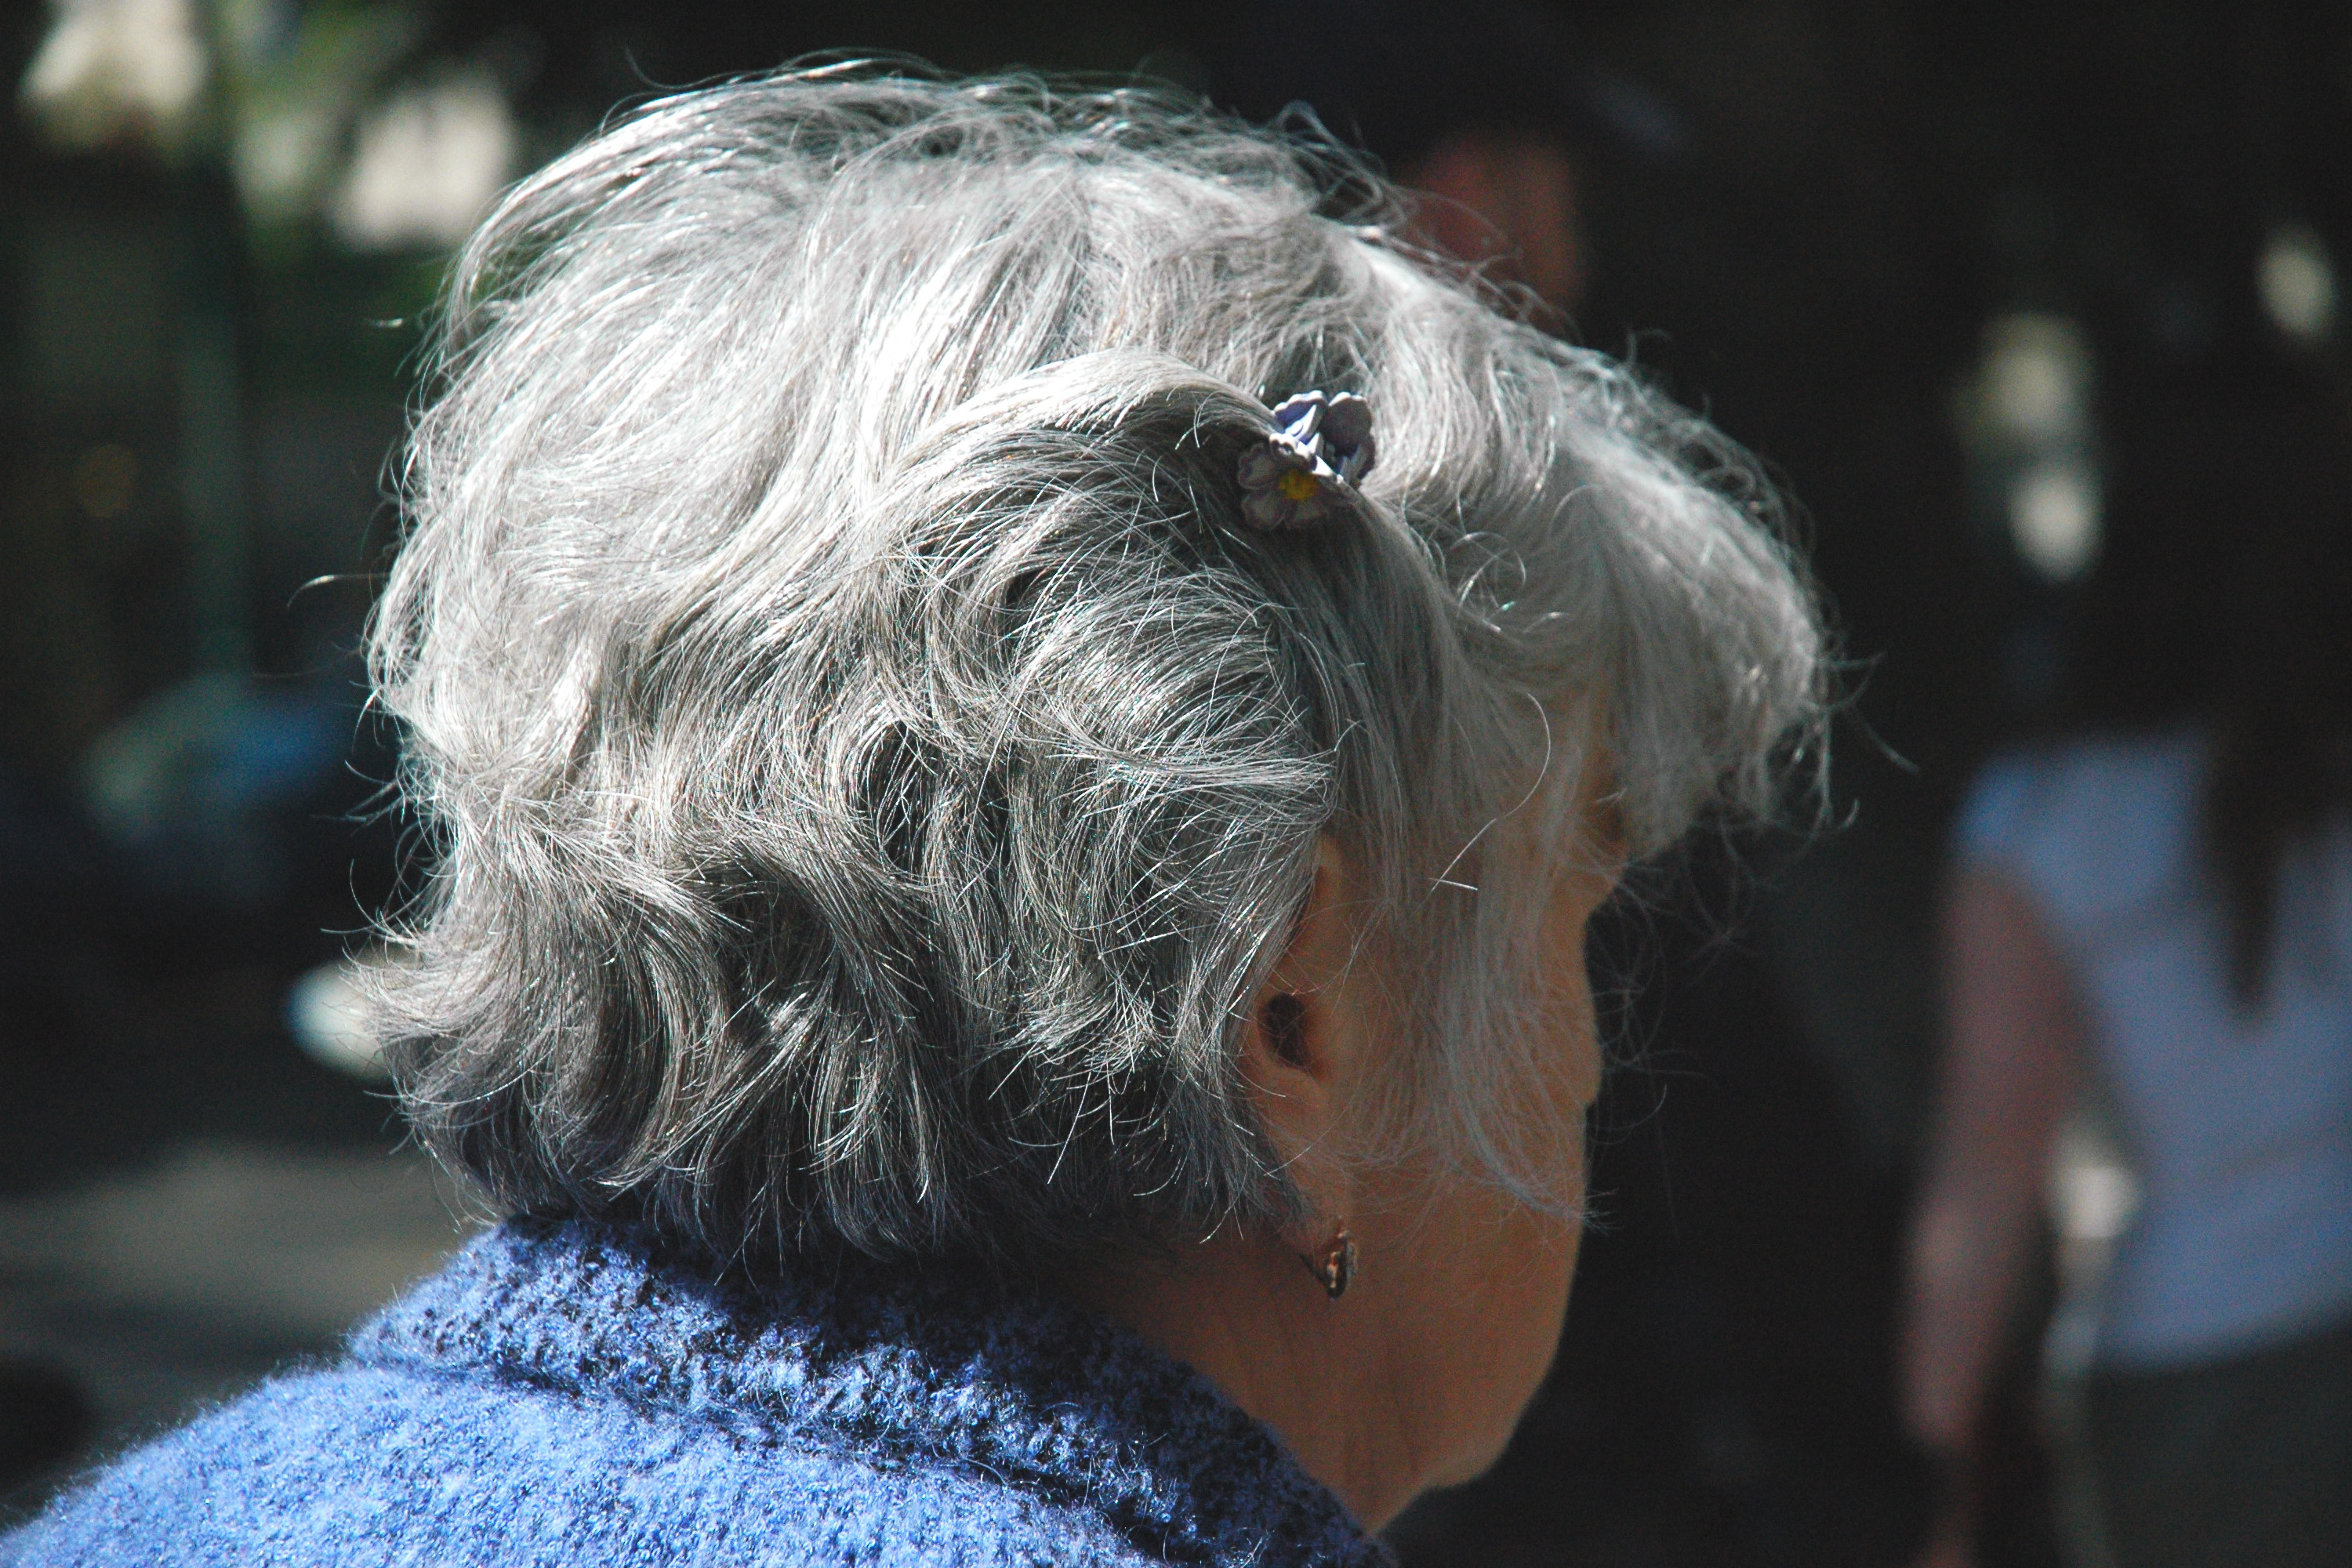
hair, hairstyle, human, blond, photography